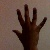
The image shows a hand gesture representing the number 5 in Indian Sign Language.